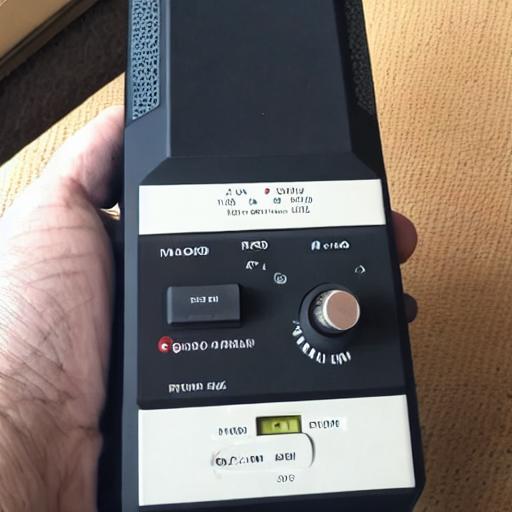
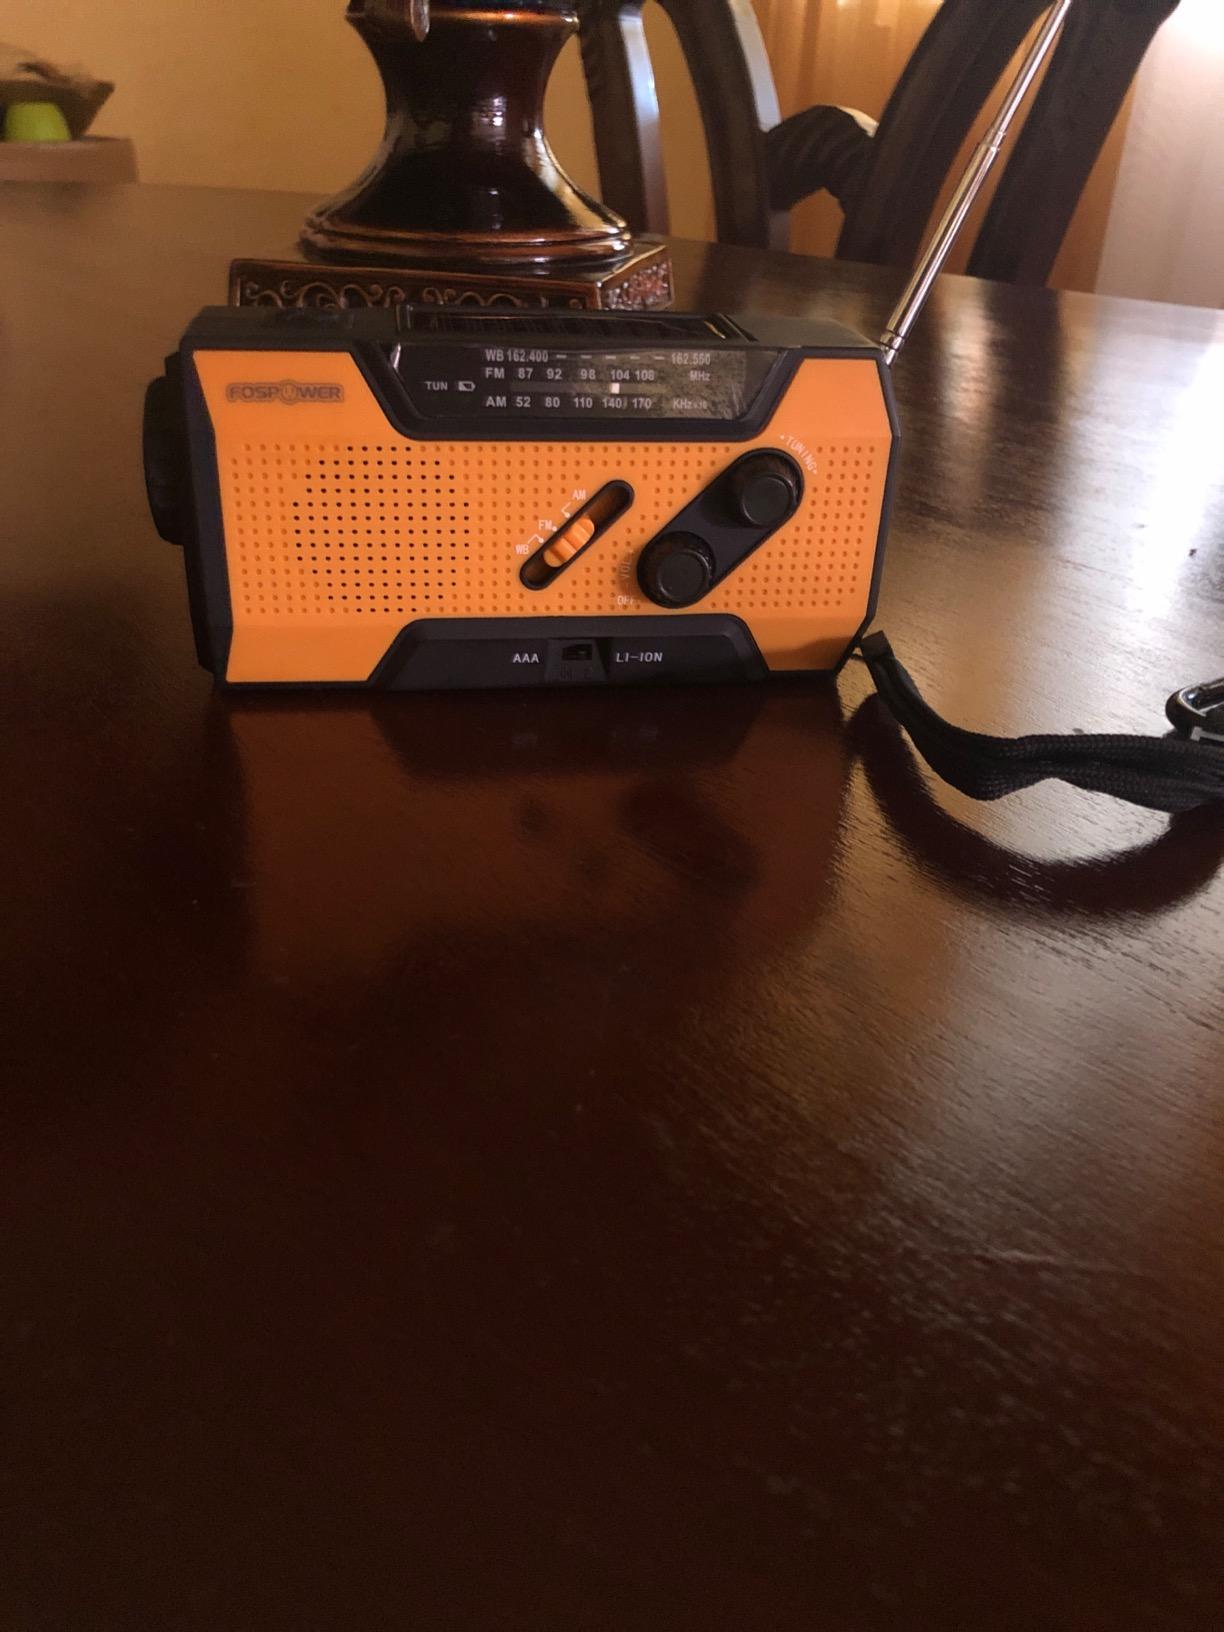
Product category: radio
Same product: no